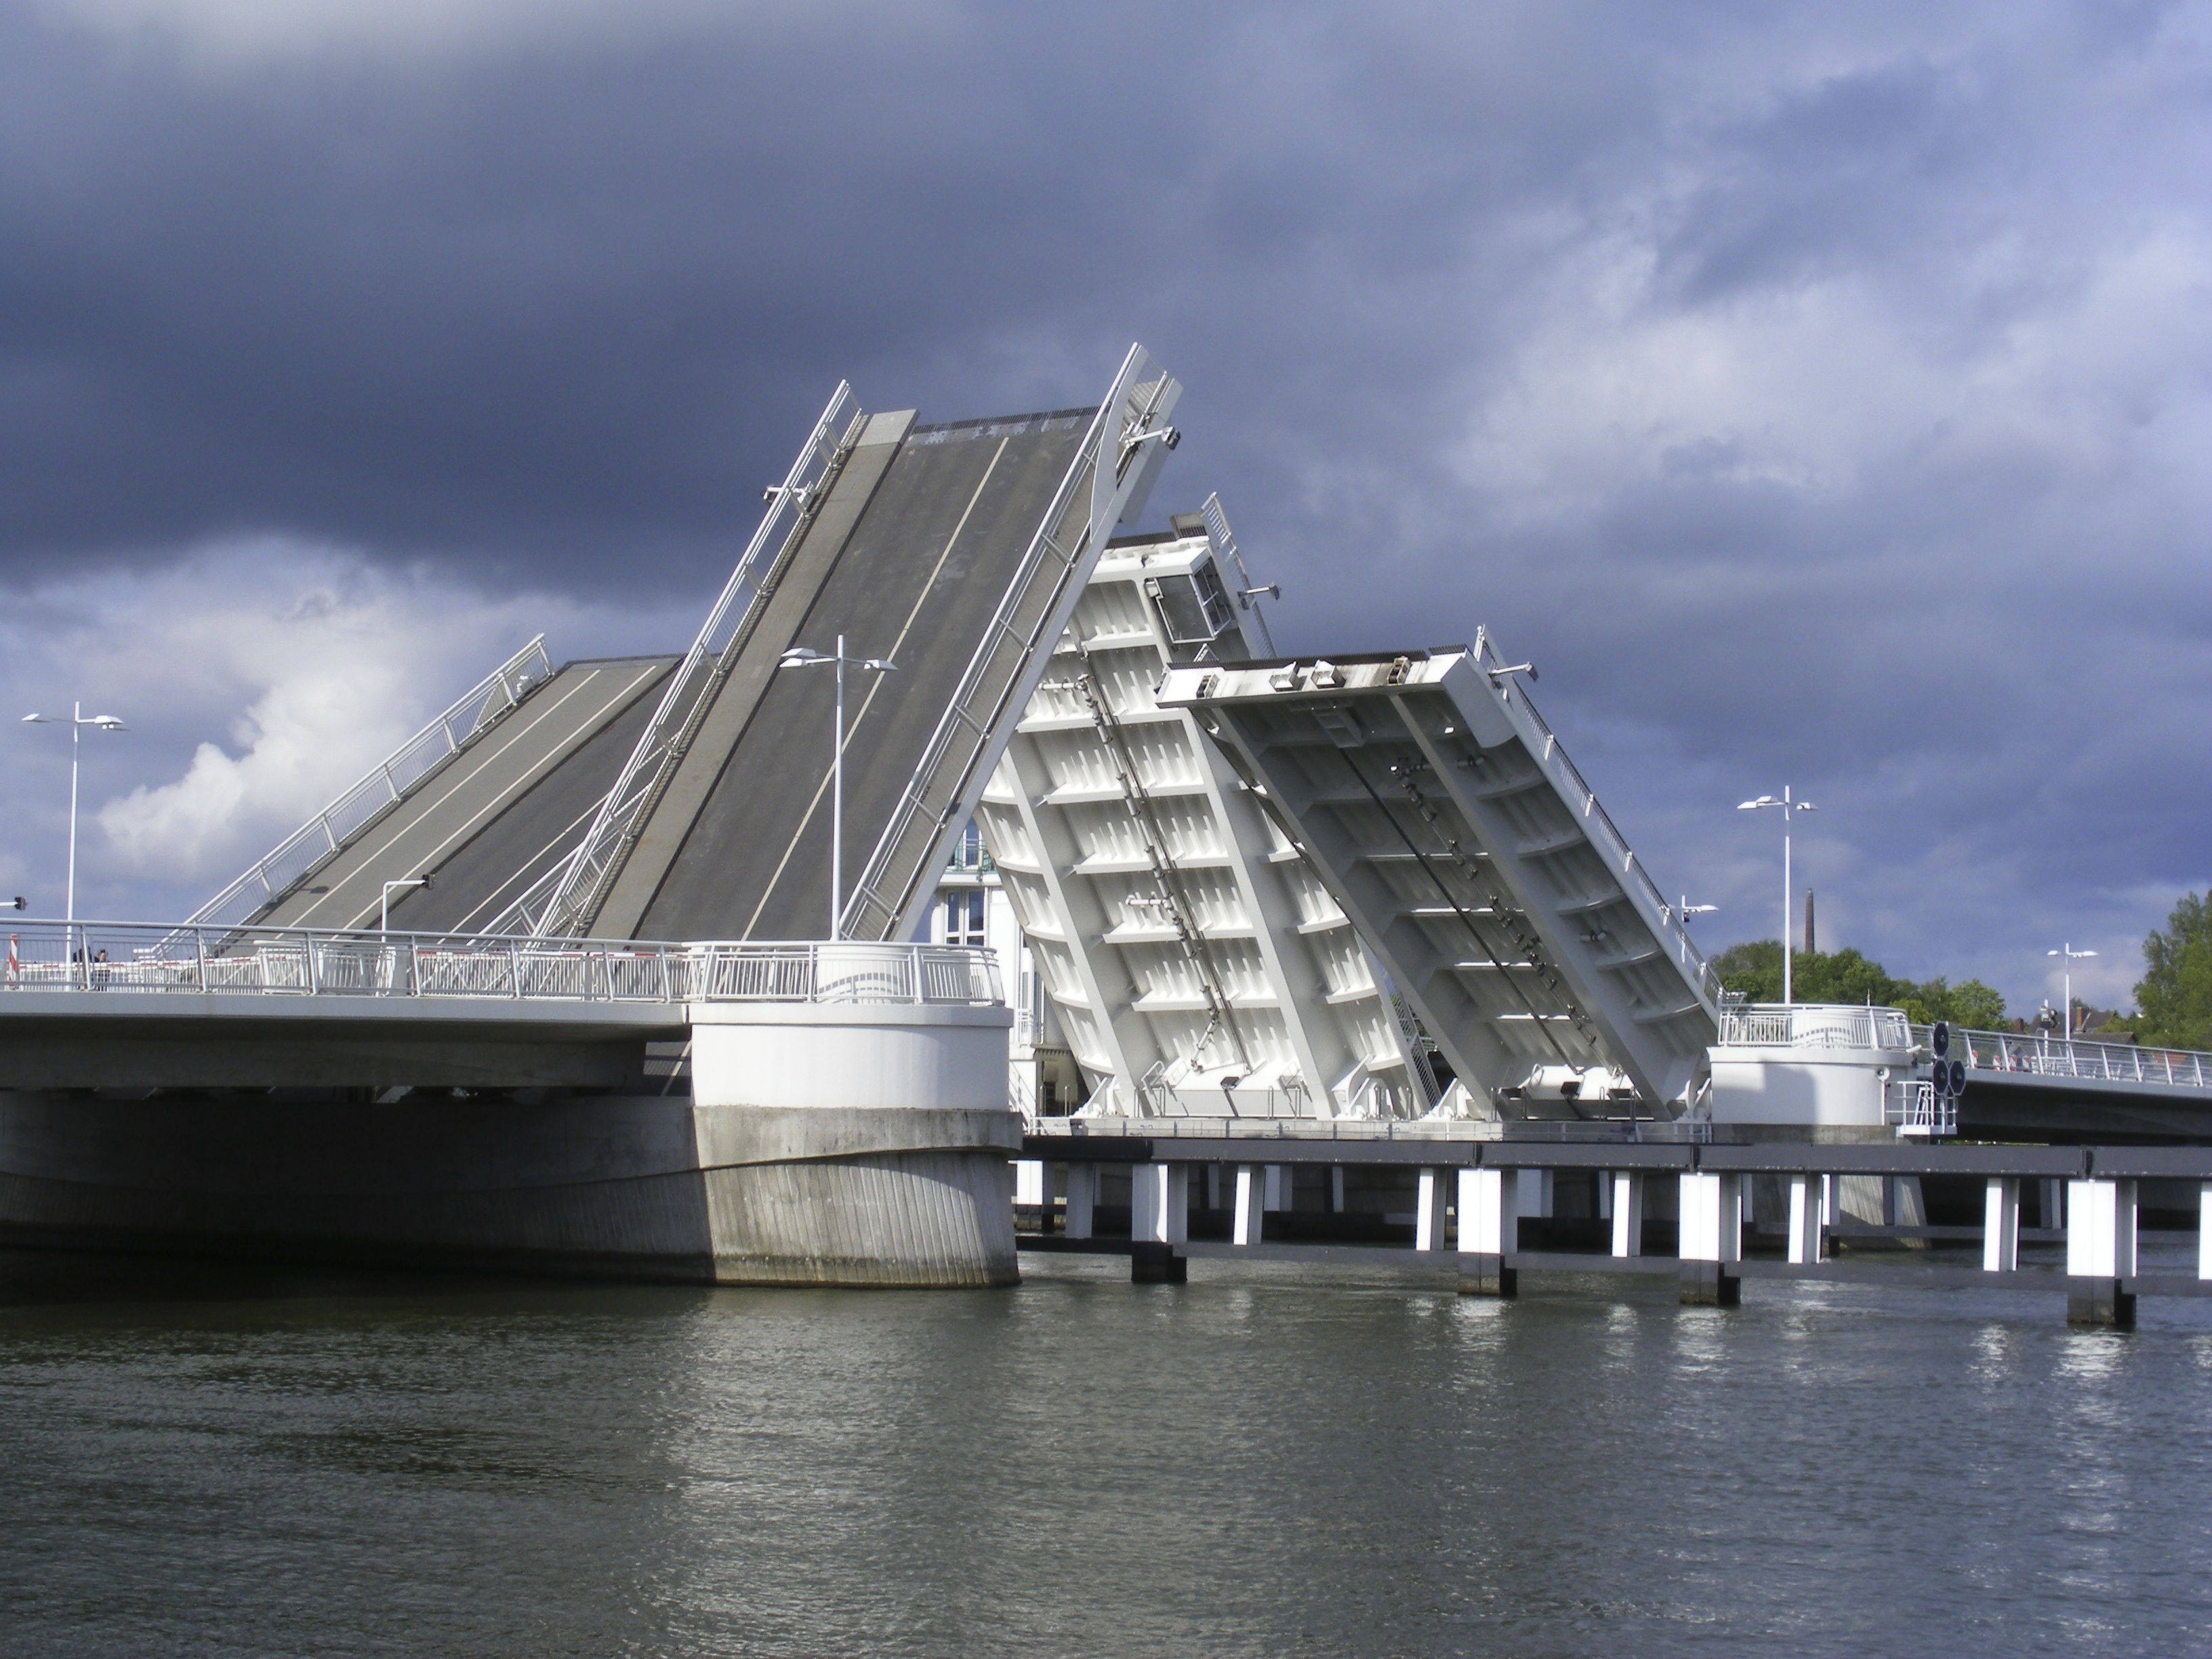
water, dock, road, bridge, skyscraper, river, cityscape, landmark, tower block, drawbridge, cable stayed bridge